Lapa de Gargantáns

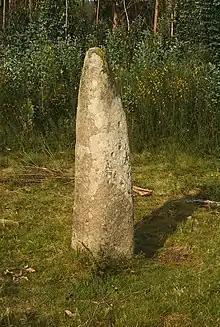
The menhir in 2008

The Lapa de Gargantáns is a menhir located in the Galician municipality of Moraña, dated between 3000–2000 BC and discovered in 1958.